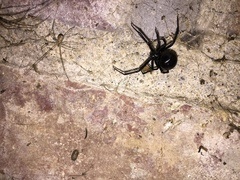
Species: Lactrodectus_hesperus